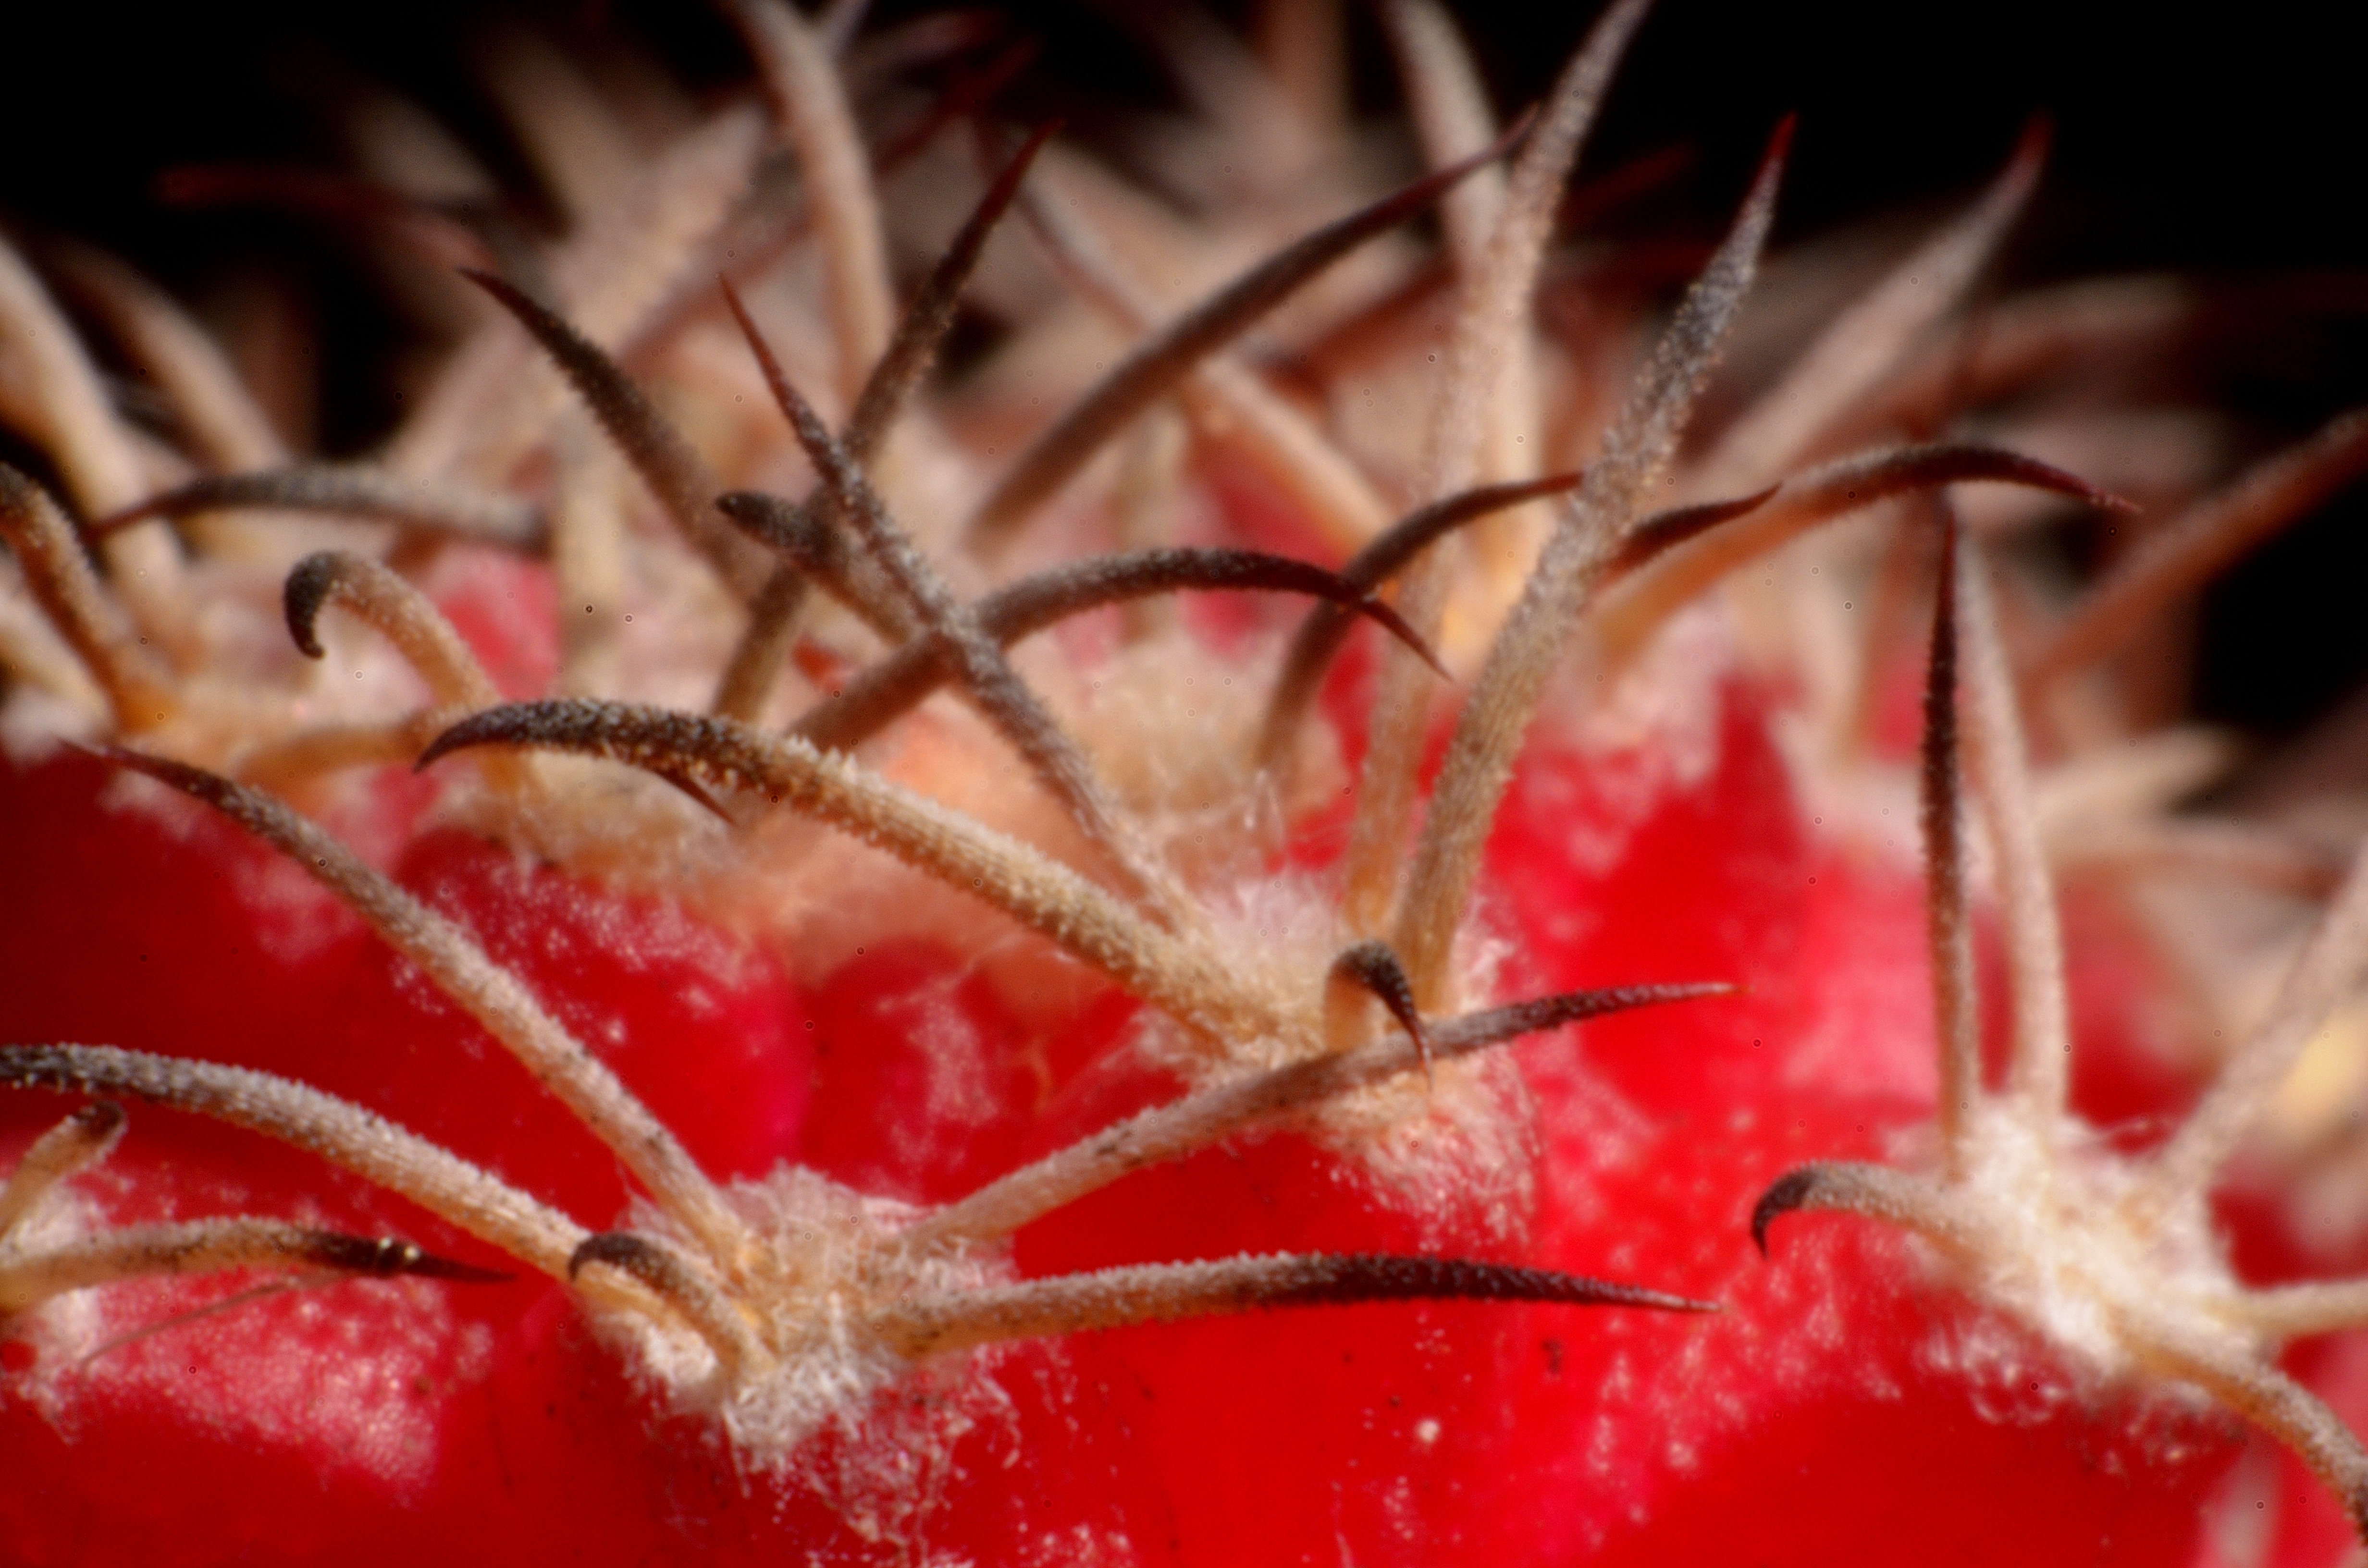
branch, cactus, plant, photography, fruit, leaf, flower, petal, food, red, produce, marina, flora, close up, rojo, espinas, macro photography, flowering plant, land plant